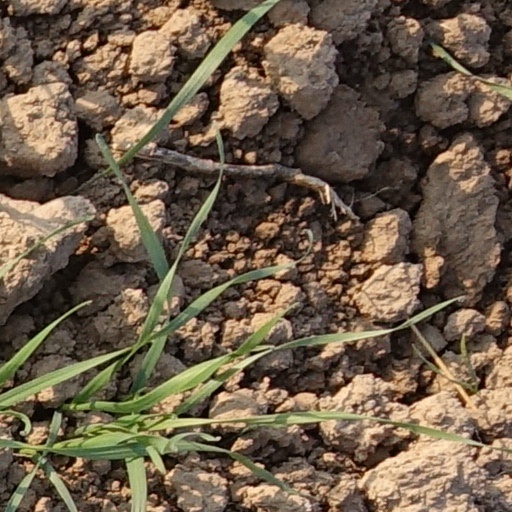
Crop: wheat